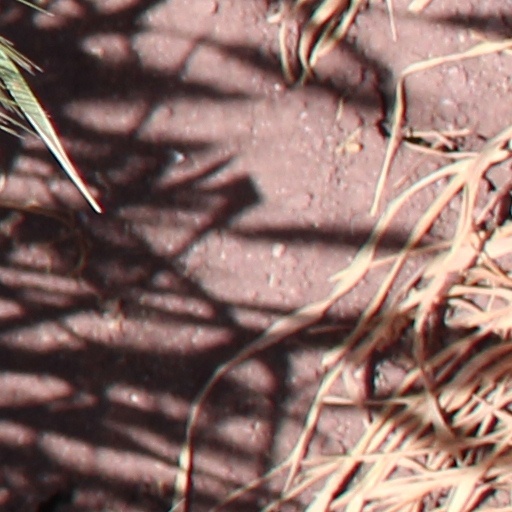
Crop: wheat